IGA Supermarkets

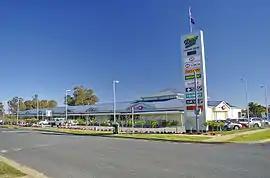

There are a wide variety of stores under the IGA banner, from small convenience stores, mid sized supermarkets, large full service supermarkets and liquor stores.